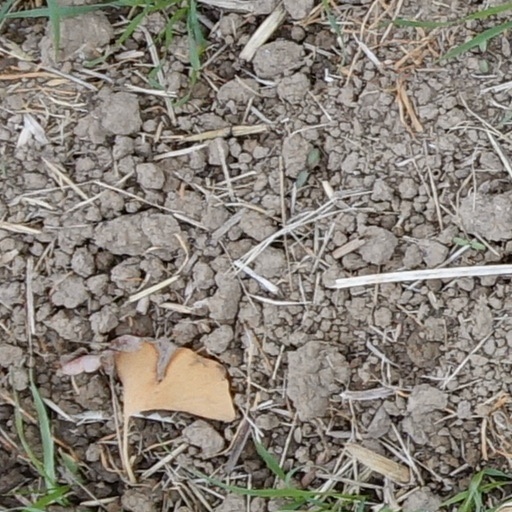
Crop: wheat